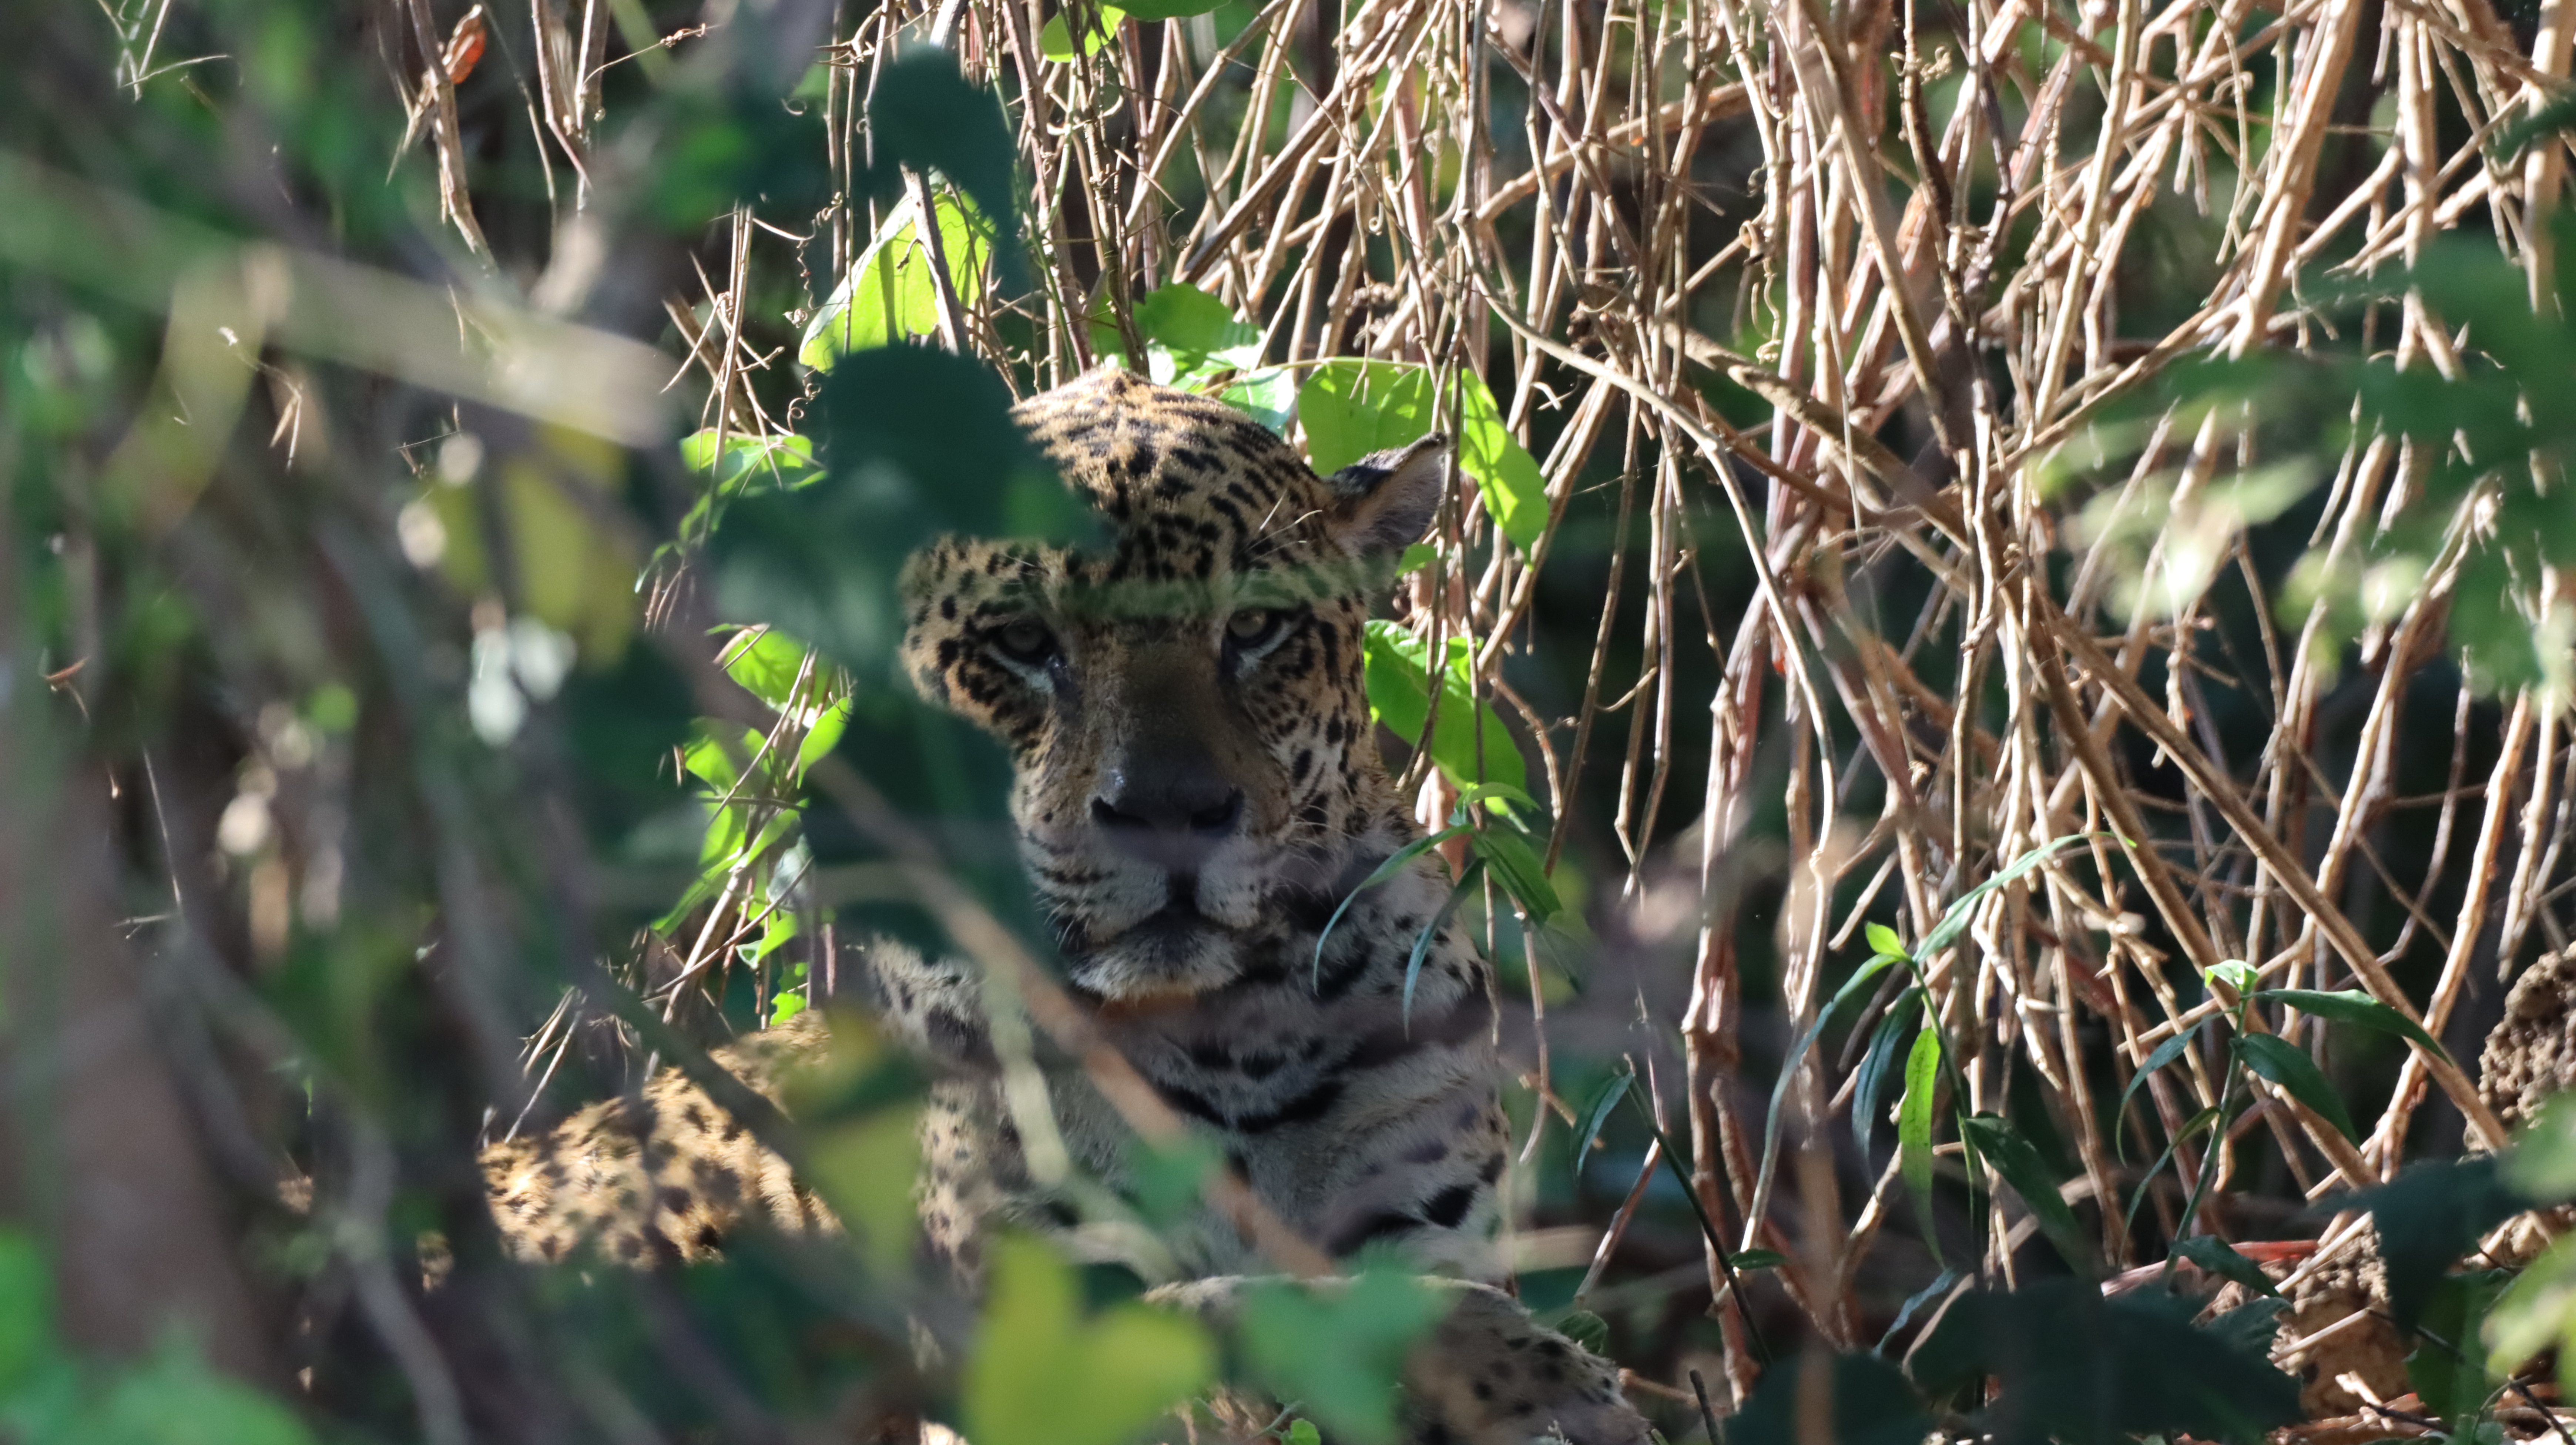
Jaguar: Kwang